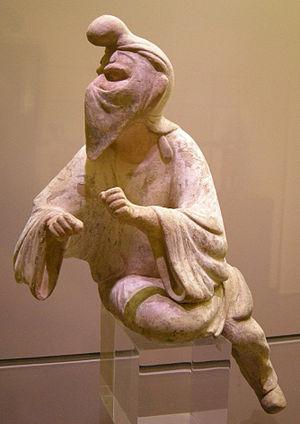
Le Protectorat général pour pacifier l'Ouest, ou Grand Protectorat général pour pacifier l'Ouest, ou Protectorat d'Anxi, est un protectorat établi par la dynastie Tang en 640 pour contrôler le bassin du Tarim. Son siège a d'abord été établi au Zhou de Xi, qui est maintenant connu sous le nom de Tourfan, avant d'être déplacé à Qiuci. C'est d'ailleurs dans cette ville que l'on localise ce siège pendant la plus grande partie de l'existence du protectorat. Les Quatre Garnisons d'Anxi, à savoir celles de Kucha, Khotan, Kashgar et Karashahr, sont créées entre 648 et 658, et font partie intégrante du Protectorat. En 659, durant le règne de l'empereur Tang Gaozong, la Sogdiane, Ferghana, Tachkent, Boukhara, Samarcande, Balkh, Herat, le Cachemire, le Pamir, la Bactriane et Kaboul font tous leur soumission à la Chine et au Protectorat. Après la révolte d'An Lushan, c'est Guo Xin qui devient Protecteur général et qui défend la région et les quatre garnisons, même après la rupture des communications avec Chang'an suite aux attaques de l'Empire du Tibet.
L'Art de la dynastie Tang concerne l'art chinois réalisé sous la dynastie Tang. La période a vu de grandes réalisations sous de nombreuses formes: peinture, sculpture, calligraphie, musique, danse et littérature. La dynastie Tang, avec sa capitale à Chang'an, la ville la plus peuplée du monde à l'époque, est considérée par les historiens comme un point culminant de la civilisation chinoise - à égalité voire au-dessus des Han. La période Tang était considérée comme l'âge d'or de la littérature et de l'art.